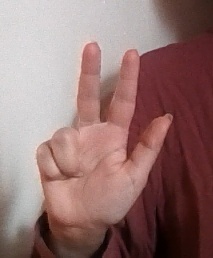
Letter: al